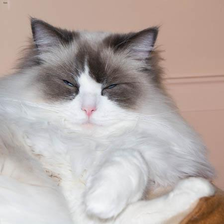
Species: cat
Breed: Ragdoll